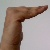
The image shows a hand gesture representing a space in Indian Sign Language.